Madame Roland

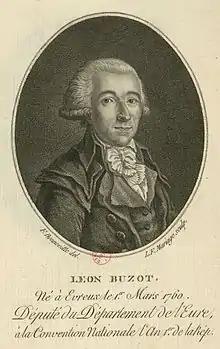
François Buzot, with whom Madame Roland had an intense platonic relationship in the last year of her life

The name of Madame Roland is inextricably linked to the Girondins. Both she and her husband were considered to be part of the leadership of this political faction, also called the Brissotins after their leader Jacques Pierre Brissot. Originally, the Girondins — and also the Rolands — were part of the wider Jacobin movement. As the revolution progressed, they began to distance themselves from the Jacobins, who became dominated by radical Parisian leaders like Georges Danton and Jean-Paul Marat. The Girondins opposed the influence Paris had on national politics in preference to federalism; many of the Girondin politicians came from outside the capital. They belonged to the bourgeoisie and positioned themselves as the guardians of the rule of law against the lawlessness of the masses. In this aspect too they differed fundamentally from the Jacobins, who saw themselves as the representatives of the sans-culottes, the workers, and shopkeepers.